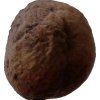
Label: peach